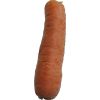
Label: Carrot 1